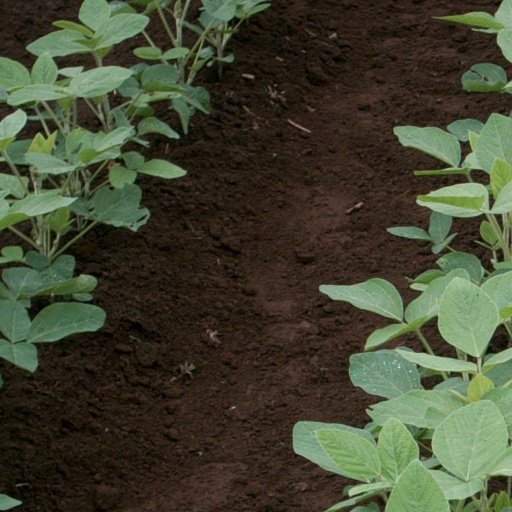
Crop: soybean